Cultural heritage of Albania

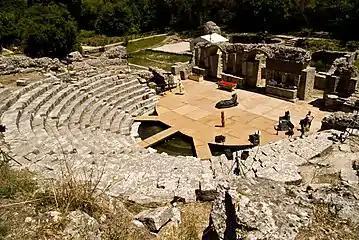
Butrint is a UNESCO World Heritage Site since 1992.

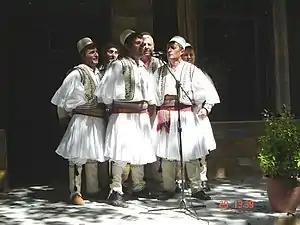
A traditional male folk group from Skrapar singing an iso-polyphonic song

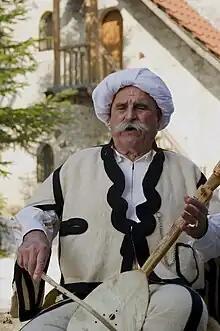
The Lahutarian in national dress

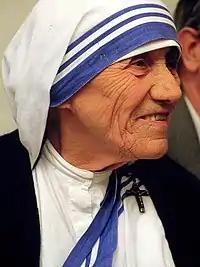
Mother Teresa was an Albanian Roman Catholic nun and missionary.

Albania boasts numerous museums and monuments that reflect the country's rich history, cultural and artistic traditions, as well as archaeological finds. In general, there are a number of museums and monuments of archaeological, historical, ethnographic and artistic character.